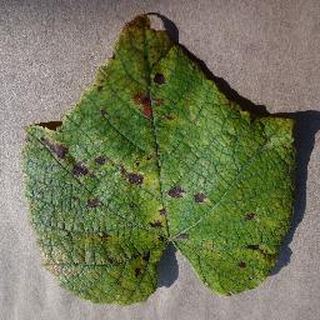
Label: grape_leaf_blight